2012 Spanish Grand Prix

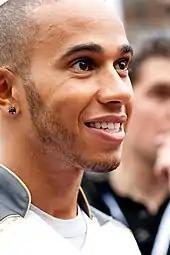
Lewis Hamilton qualified fastest but began from the back of the grid for breaking fuel regulations.

The championship had been tumultuous thus far, with four different drivers winning the first four rounds. Red Bull team principal Christian Horner said he felt consistency across races which teams could not win would determine the championship winner: